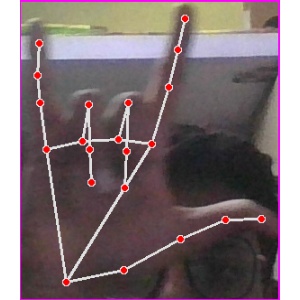
अक्षर: व